Curra, Queensland

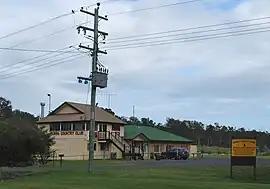
Curra Country Club

Curra is a rural residential locality in the Gympie Region, Queensland, Australia. In the , Curra had a population of 2,104 people.